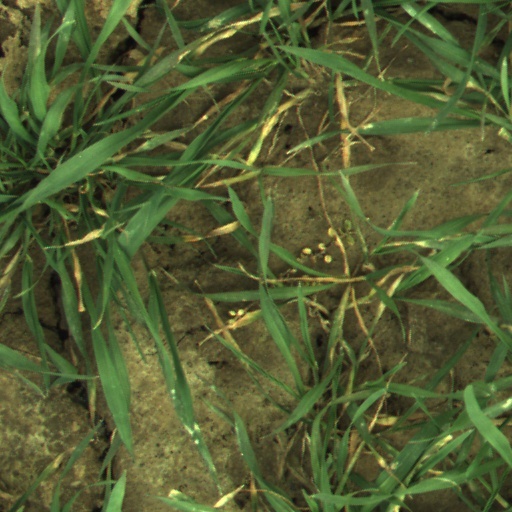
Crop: wheat